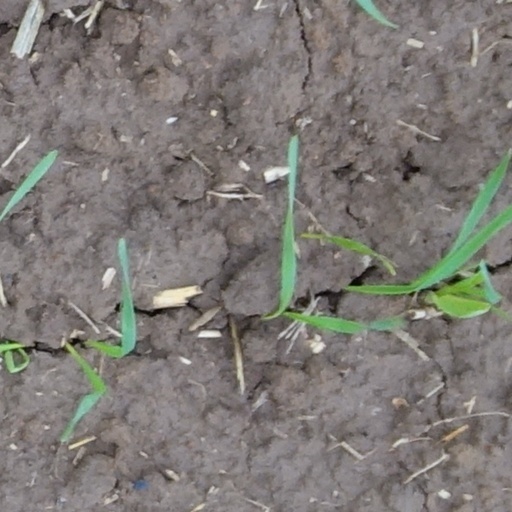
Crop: wheat